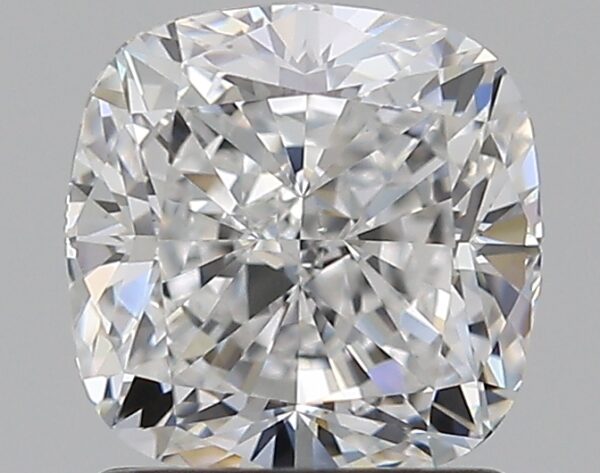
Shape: cushion
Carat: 1.51
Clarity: VS1
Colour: D
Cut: EX
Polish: EX
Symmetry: EX
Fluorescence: ST
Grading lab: GIA
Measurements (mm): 6.39 x 6.31 x 4.39